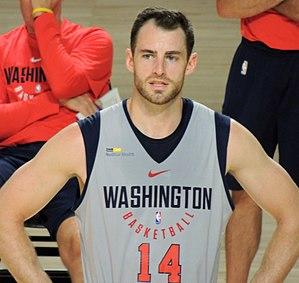
Jason Victor Smith est un joueur de basket-ball américain. Il joue aux postes d'ailier fort et de pivot.